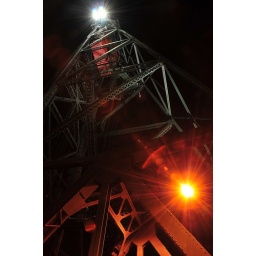
The tower holding the weights to lift a draw bridge in Portland, Oregon.